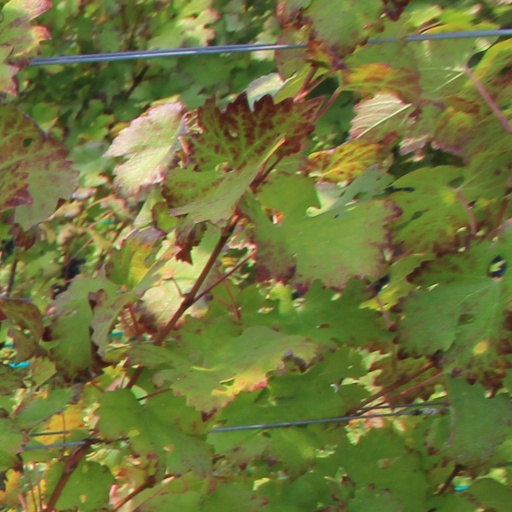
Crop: grape